Glebe House (Poughkeepsie, New York)

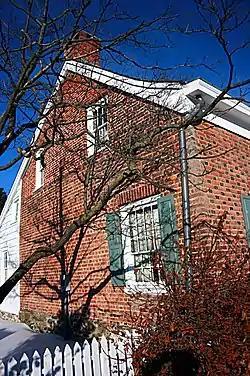
Glebe House in March 2007

The Glebe House is an 18th-century Georgian brick building in Poughkeepsie, Dutchess County, New York, USA. It is listed in the National Register of Historic Places as a historic place of local significance since 1982.